Park 12

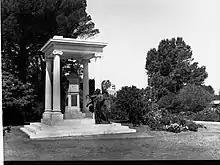
Angas Memorial in Angas Gardens, a tribute to the memory of the colonists George Fife Angas and John Howard Angas

Park 12, (also referred to by its Kaurna name Karrawirra, meaning "river red gum forest") is one of the 29 parks that make up the Adelaide Park Lands. It consists of 55.5 hectares bounded by North Terrace, Frome Road, Sir Edwin Smith Avenue and King William Road.